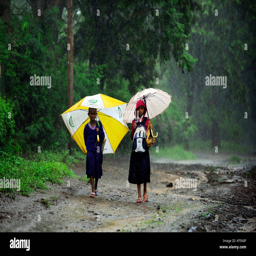
children walking in the heavy rain